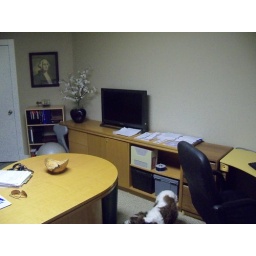
George on the wall in my office